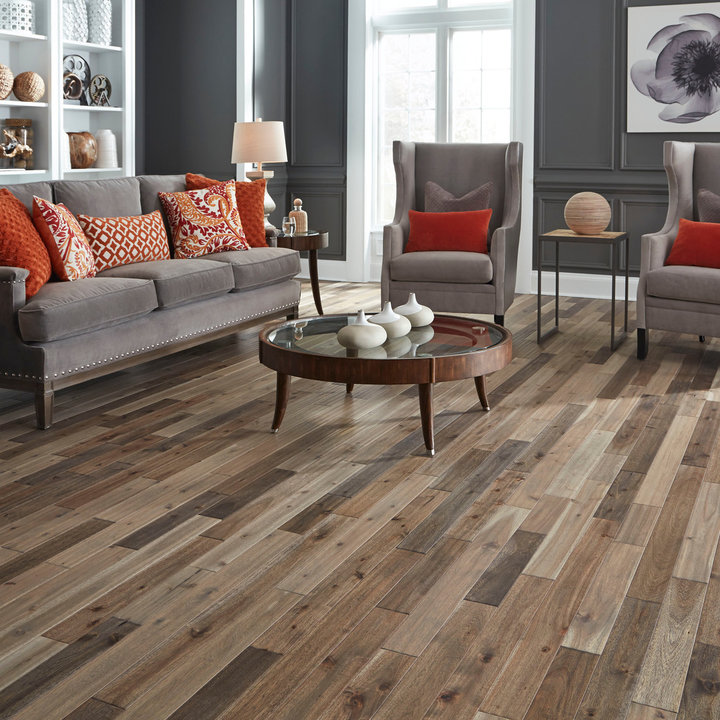
Style: Classic